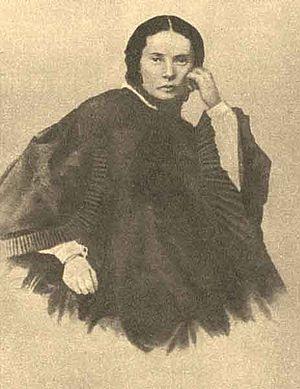
Maria Dmitrievna Dostoïevskaïa, née Konstant, de son premier mariage épouse Issaieva, née à Taganrog le 23 septembre 1824 et morte à Moscou le 27 avril 1864, est la première épouse de l'écrivain russe Fiodor Dostoïevski. Leur mariage dura sept années. Les traits de son caractère et les épisodes de sa biographie se reflètent dans l'œuvre de l'écrivain.